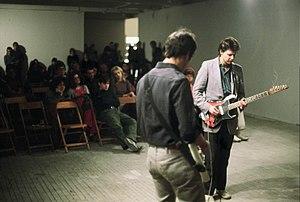
Glenn Gilbert Branca, né le 6 octobre 1948 à Harrisburg et mort le 13 mai 2018 à New York, est un compositeur et guitariste américain d'avant-garde. Il est considéré comme une icône du mouvement no wave.